Mercenary for Justice

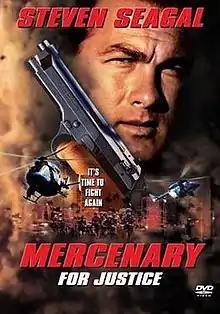
DVD cover

Mercenary for Justice is a 2006 action thriller film directed and shot by Don E. FauntLeRoy. It stars Steven Seagal, Luke Goss, Jacqueline Lord and Roger Guenveur Smith. The film was released direct-to-video on April 18, 2006. Principal photography was on location in Cape Town, South Africa.